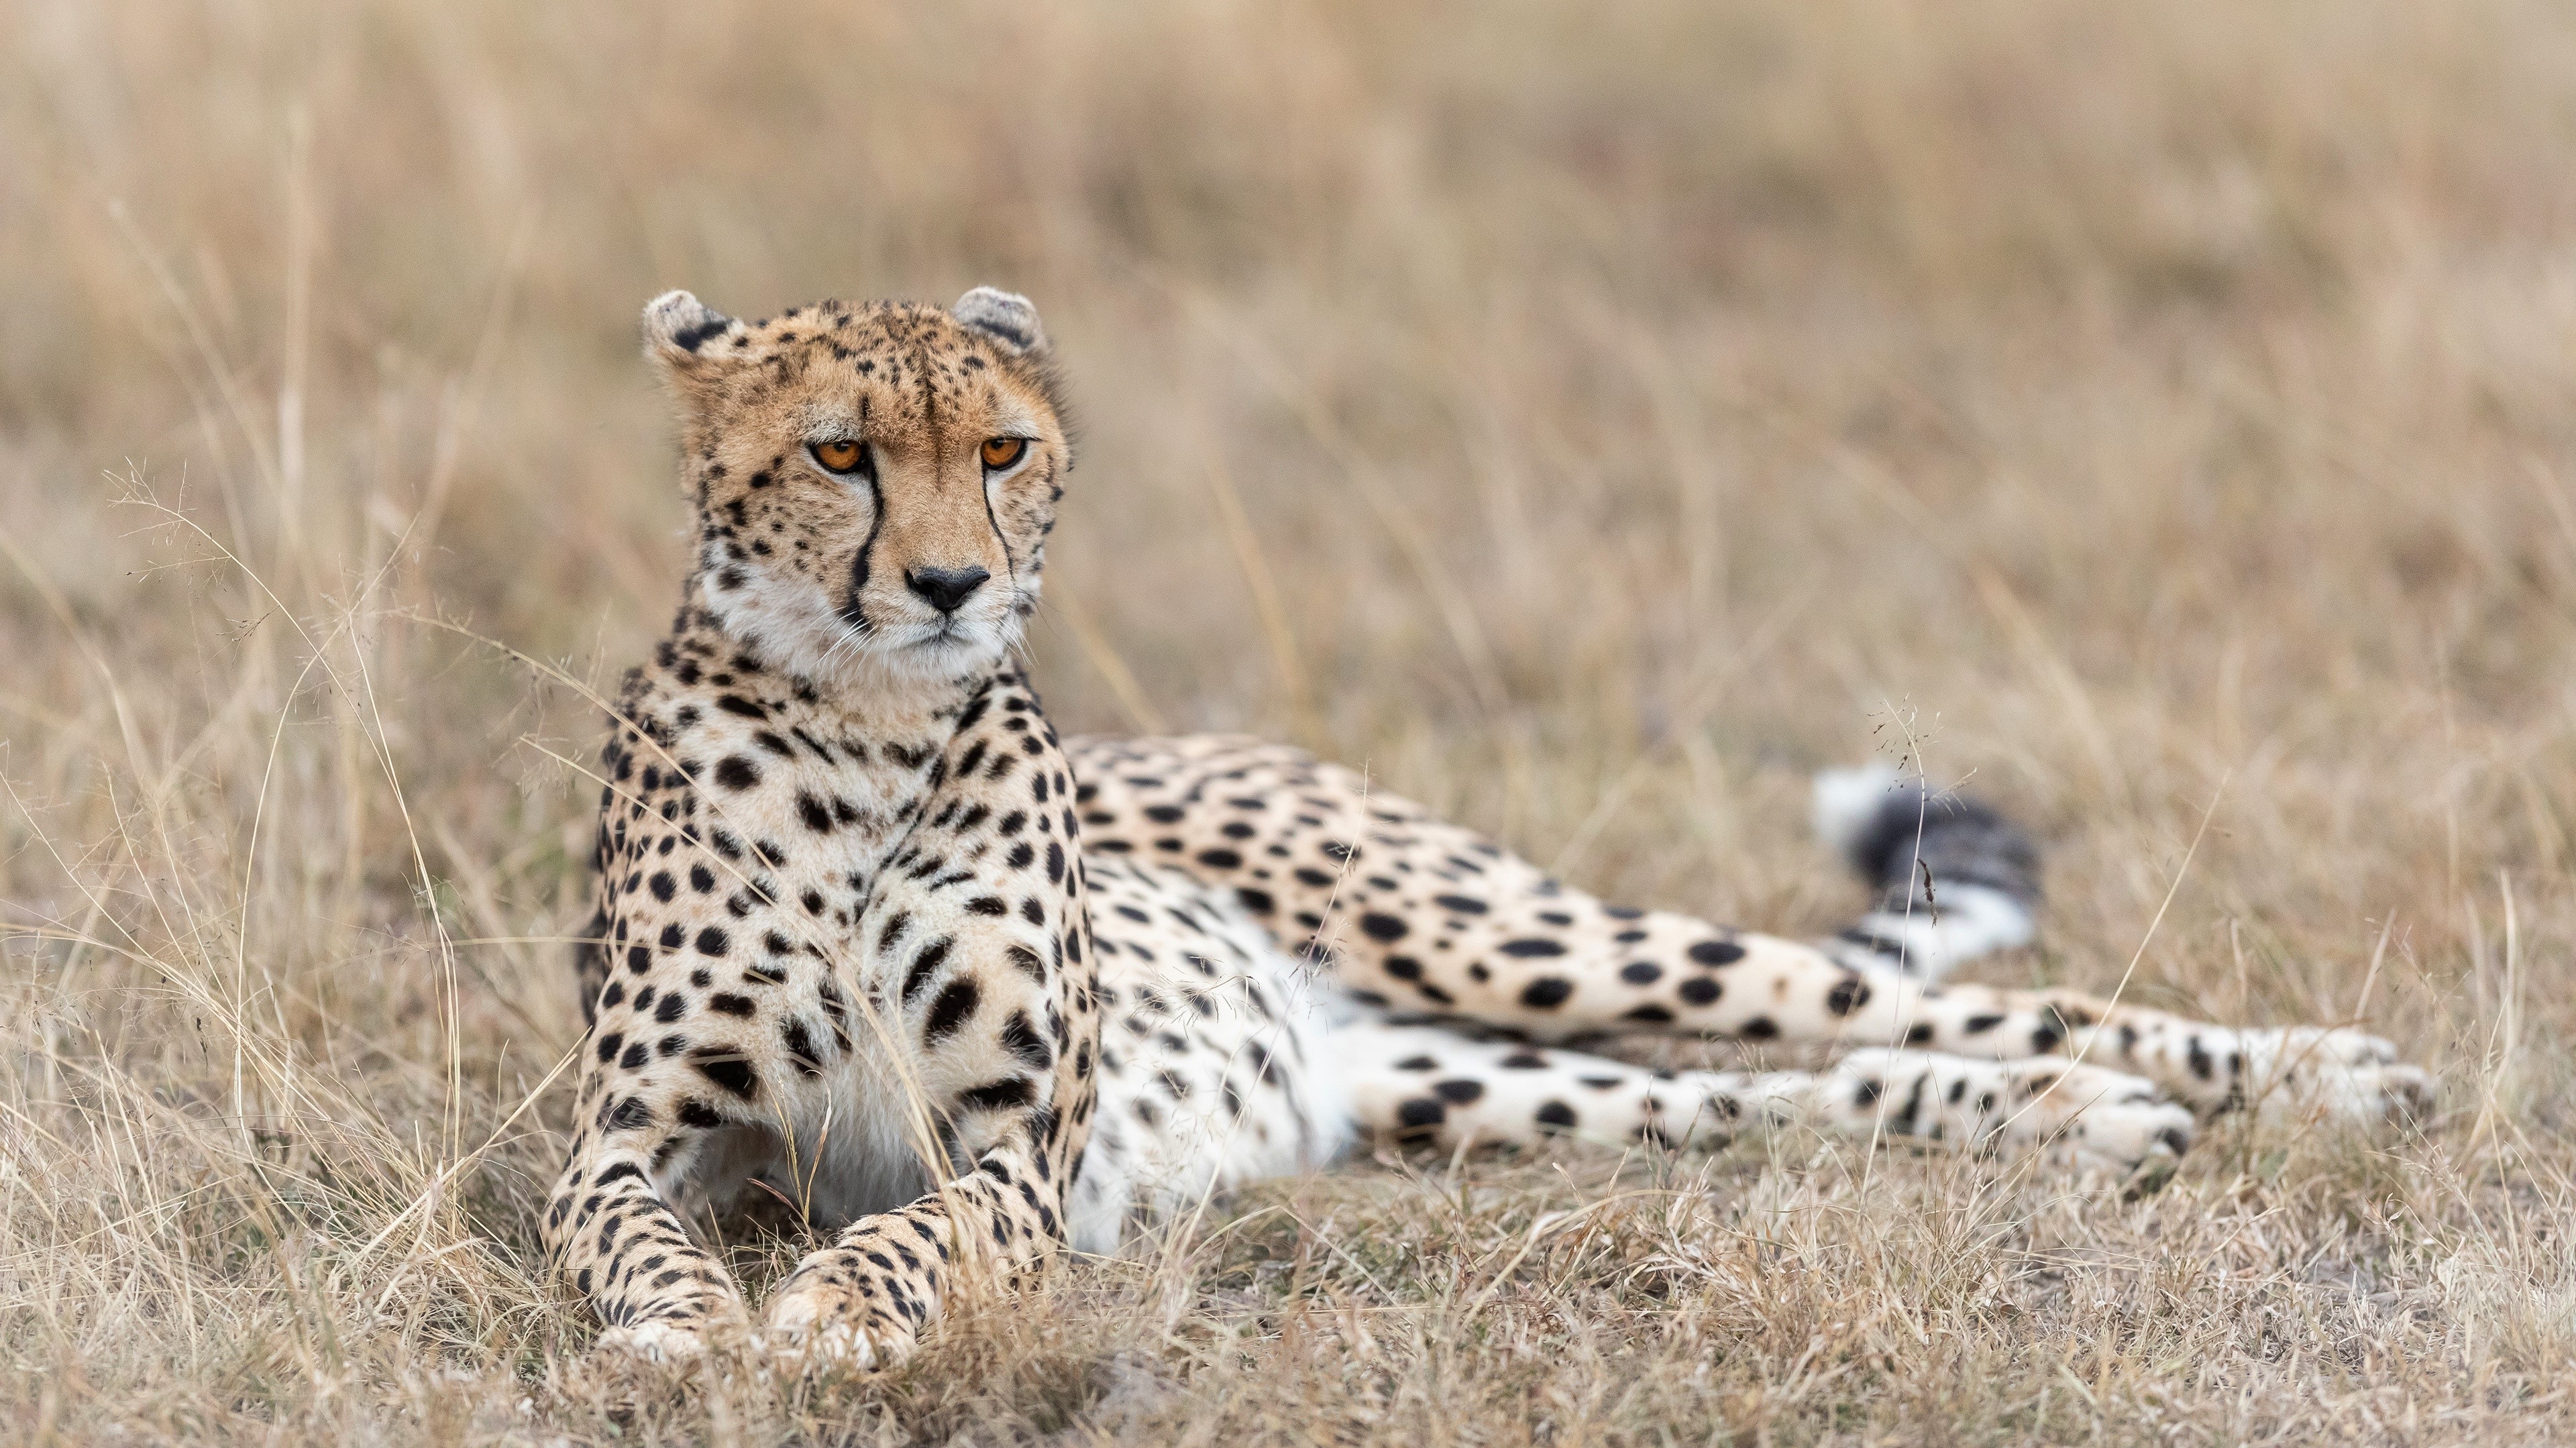
cheetah, cat, animal, mammal, wild, wildlife, safari, predator, feline, nature, carnivore, fast, grass, kenya, big cat, hunter, spots, leopard, acinonyx jubatus, prey, savannah, zoo, fur, masai mara, big, natural environment, big cats, organism, skin, vertebrate, photograph, felidae, plant community, landscape, terrestrial animal, nature reserve, facial expression, plain, adaptation, snout, ecoregion, savanna, wilderness, grassland, temple, neck, beauty, grass family, fawn, whiskers, prairie, small to medium sized cats, shrubland, steppe, stock photography, tail